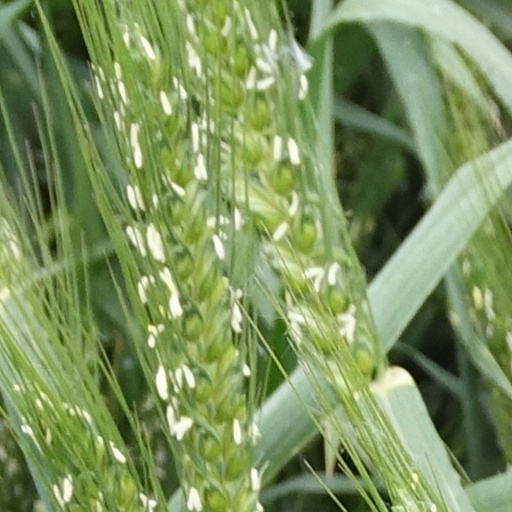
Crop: wheat